Satellite galaxy

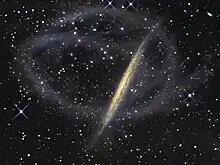
Remnants of a minor merger can be observed in the form of a stellar stream falling onto the galaxy NGC 5907.

Throughout their lifespan, satellite galaxies orbiting in the dark matter halo experience dynamical friction and consequently descend deeper into the gravitational potential of their host as a result of orbital decay. Throughout the course of this descent, stars in the outer region of the satellite are steadily stripped away due to tidal forces from the host galaxy. This process, which is an example of a minor merger, continues until the satellite is completely disrupted and consumed by the host galaxies. Evidence of this destructive process can be observed in stellar debris streams around distant galaxies.